Society of the Song dynasty

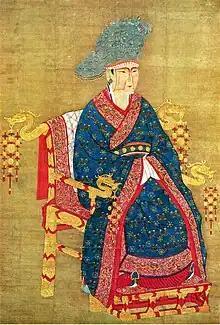
Official court portrait painting of the empress and wife of Zhenzong. Notice the contrast of heavy ceremonial facial painting with this picture and women in the one below.

The Chinese philosophy of Confucius (551–479 BC) and the hierarchical social order his disciples adhered to had become embedded into mainstream Chinese culture since the reign of Emperor Wu of Han (r. 141–87 BC). During the Song dynasty, the entire Chinese society was theoretically modelled upon this familial social order of superiors and inferiors. Confucian dogma dictated what was proper moral behavior, and how a superior should regulate rewards or punishments when dealing with an inferior member of society or one's family. This is exemplified in the Tang law code, which was largely retained in the Song period. Gernet writes: "The family relationships supposed to exist in the ideal family were the foundation of the entire moral outlook, and even the law, in its total structure and its scale of penalties, was nothing but a codified expression of them."